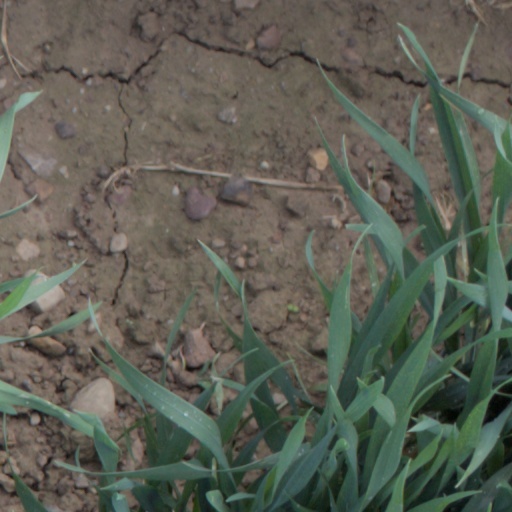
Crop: wheat